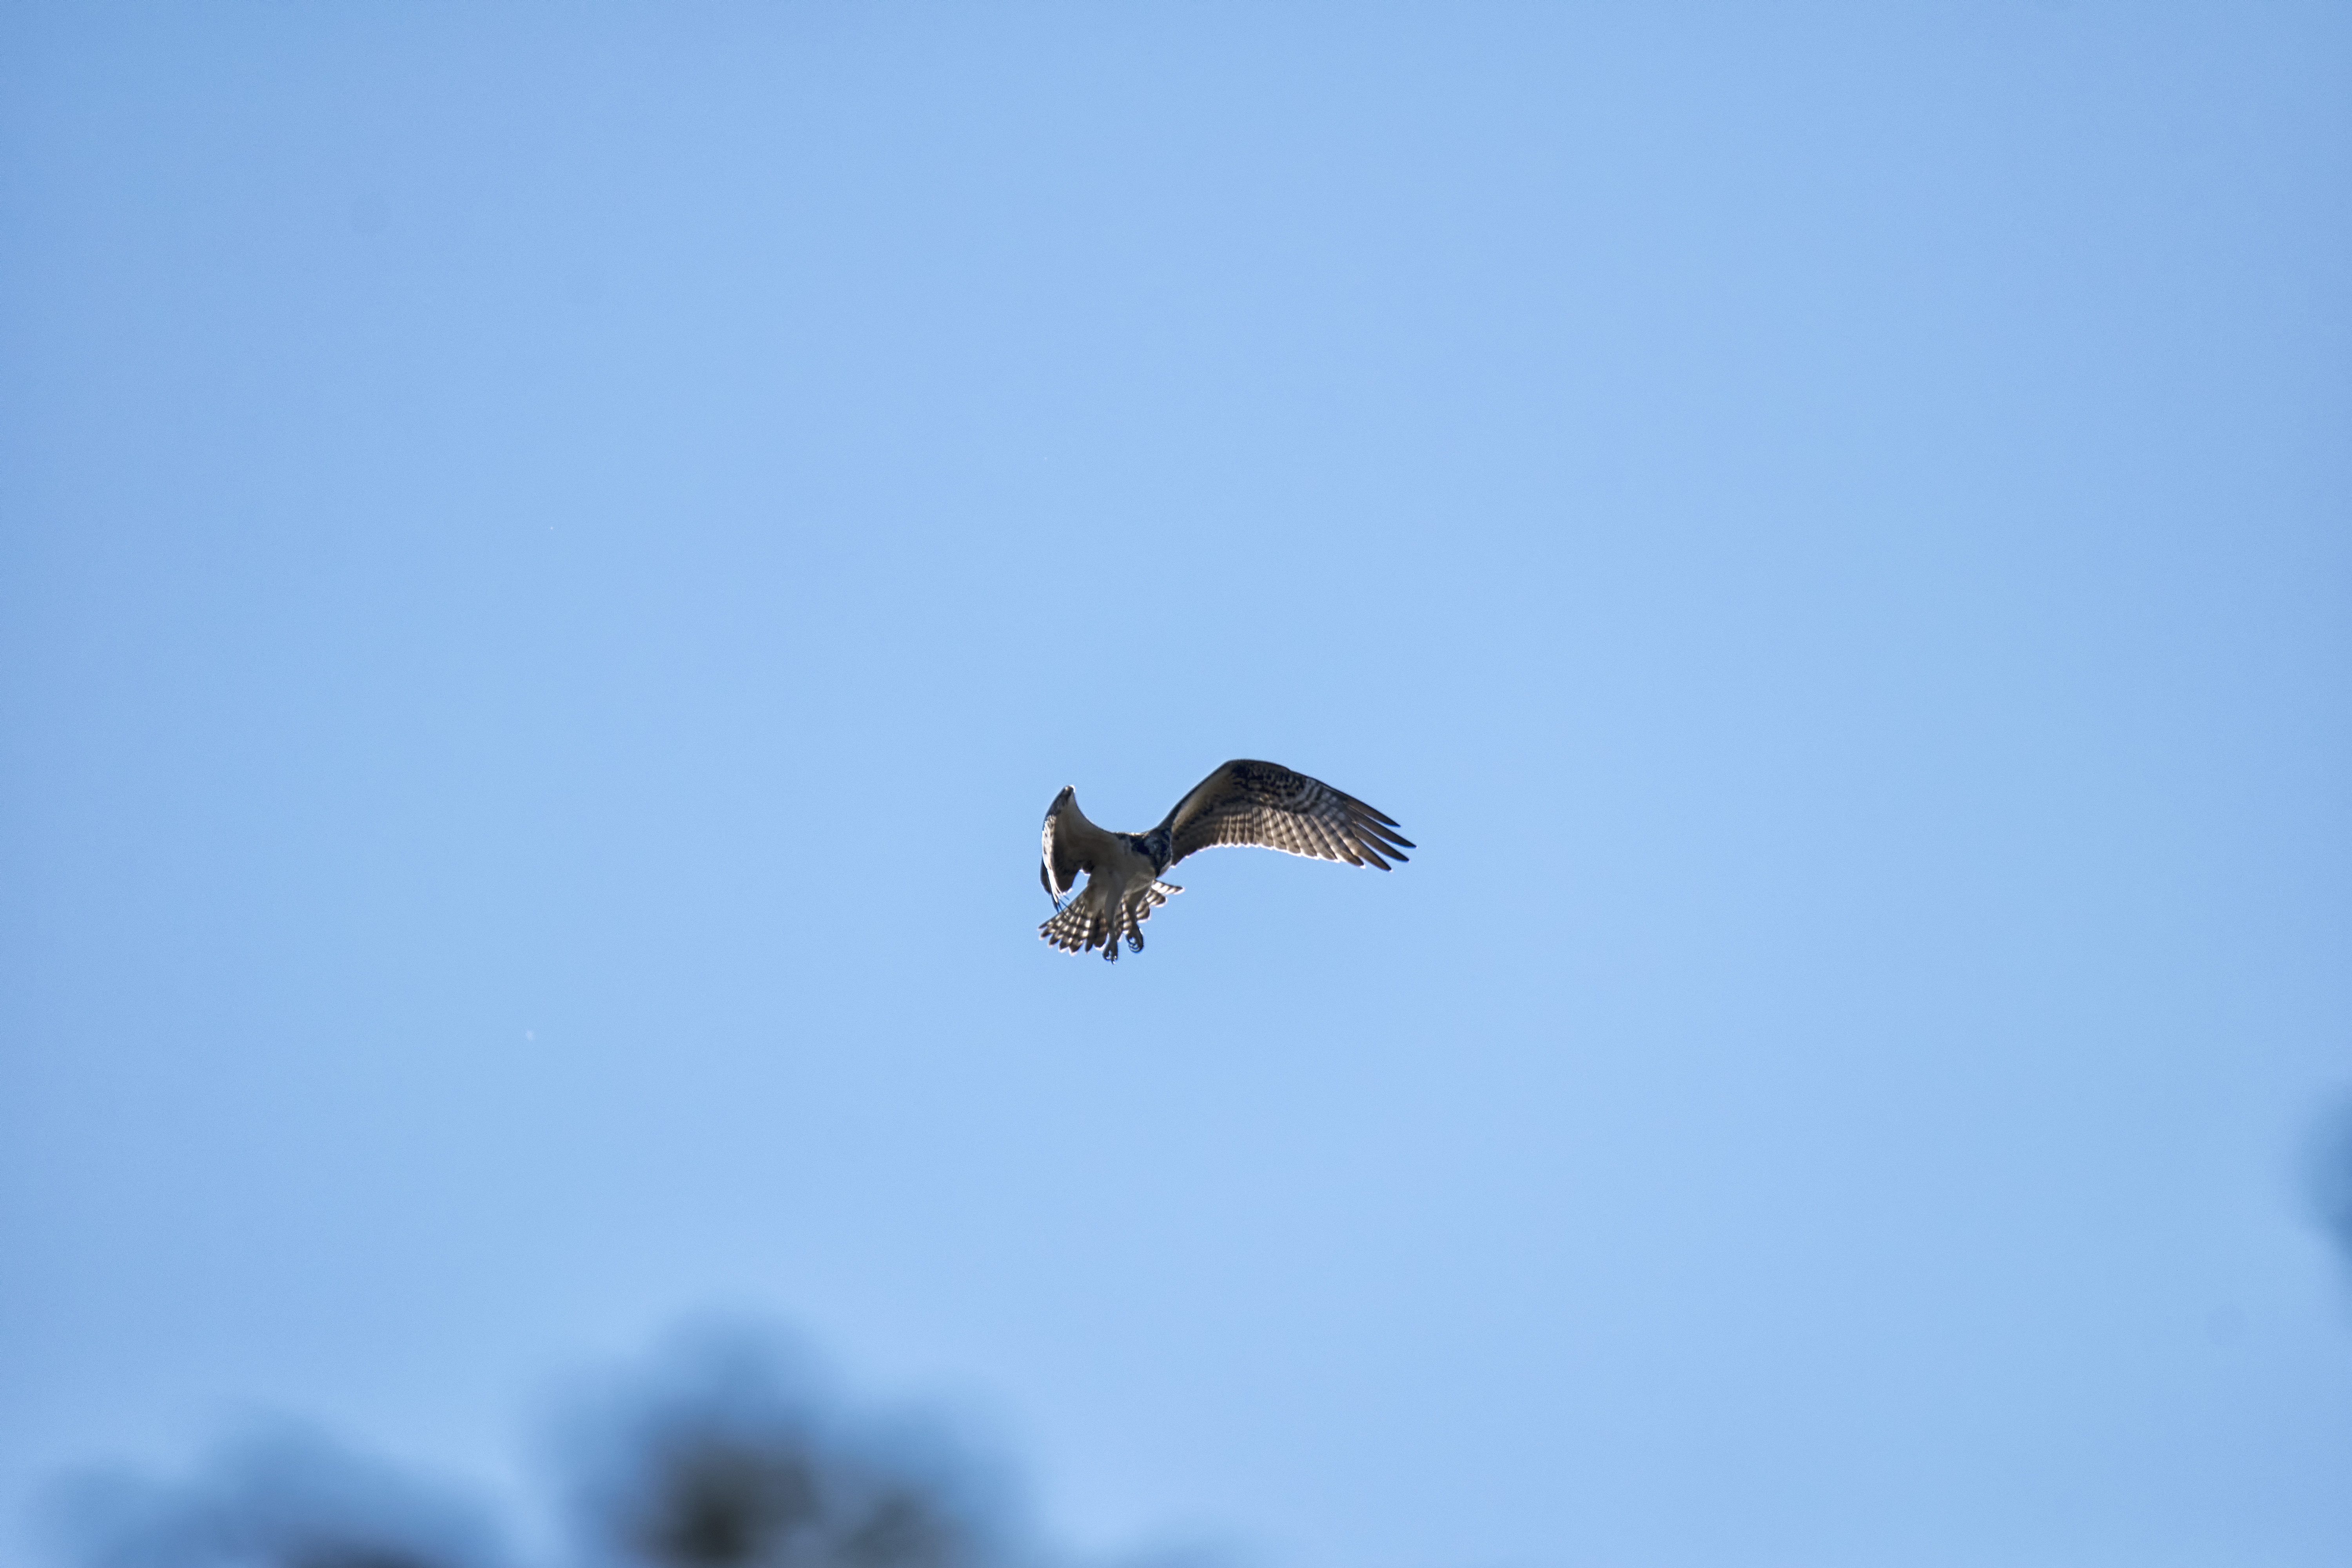
bird, wing, sky, flight, eagle, blue, hawk, bird of prey, canada, vertebrate, quebec, osprey, falcon, sherbrooke, oiseau, balbuzard, p cheur, atmosphere of earth, perching bird